Drive-through

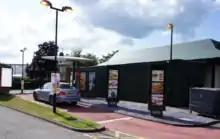
The intercom and menus at a British McDonald's restaurant in Edinburgh, Scotland

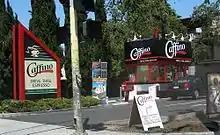
Some businesses are built only for drive-through service, like this espresso shop.

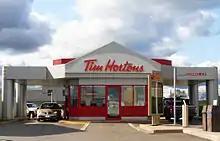
A drive-through only Tim Hortons location in Moncton, New Brunswick, Canada

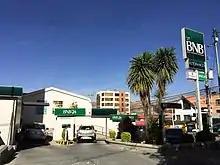
A drive-through for BNB in La Paz, Bolivia, an example of drive-through banking

Drive-through designs differ from restaurant to restaurant; however, most drive-throughs can accommodate a queue of four to six passenger cars or trucks simultaneously. Most drive-through lanes are designed so the service windows and speaker are on the driver's side of the car, for example, in left-hand traffic (right-hand drive) countries such as the UK, Ireland, Australia, India and New Zealand, the windows will be on the right side of the drive-through lane, and vice versa in right-hand traffic (left-hand drive) countries such as North America and mainland Europe. There are a few drive-through lanes designed with service windows on the passenger side, but these lanes are few and usually confined to ordinance compliance situations, as they cannot be used easily by driver-only vehicles.